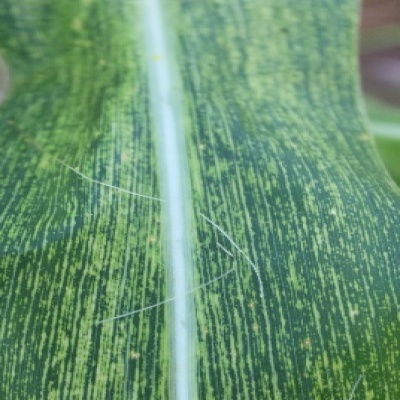
Label: Corn_(Maize)___Maize_Streak_Virus